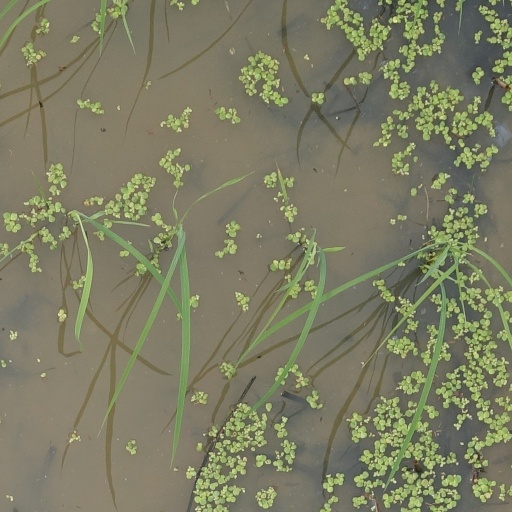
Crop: rice